Germany women's national football team

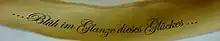
Verse of the national anthem on the collar.

The German women's national football team wears white shirts with black shorts and white socks, following the tradition of the German men's team – black and white are the colours of Prussia. The current change kit is all dark green. In the past, Germany also used green shirts with white shorts and green socks as the away kit, as well as a red and black kit, with black shorts and red socks.